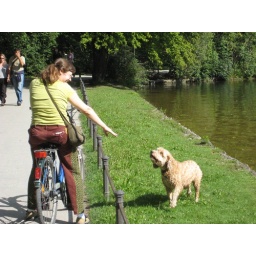
a friendly dog by the lake